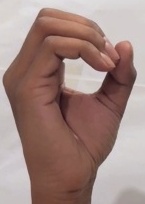
ASL sign: O